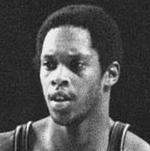
Age: 25